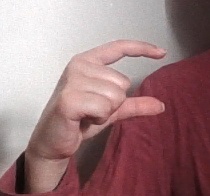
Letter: dal